Gamate

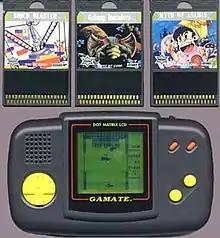
Gamate and 3 games

The Gamate, known as (pinyin: "chāojí xiǎozi", literally "Super Boy") in Taiwan and (pinyin: "chāojí shéntóng", literally "Super Child Prodigy") in China, is a handheld game console manufactured by Bit Corporation in the early 1990s, and released in Australia, some parts of Europe, Asia (Taiwan and China), Argentina, and the United States.